Rishtay Kuch Adhooray Se

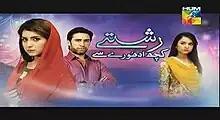
Title screen

Rishtay Kuch Adhooray Se is a Pakistani drama broadcast on Hum TV that aired every Sunday at 8:00pm. It is directed by Farooq Rind and written by Nadia Akhtar. The series is produced by Momina Duraid, and the main cast includes Sohai Ali Abro, Yumna Zaidi and debutant Ali Rehman Khan with Irsa Ghazal, Mehmood Aslam and Jahanzeb Khan. The show aired from August 18, 2013, to November 29, 2013, with a total of 20 episodes.